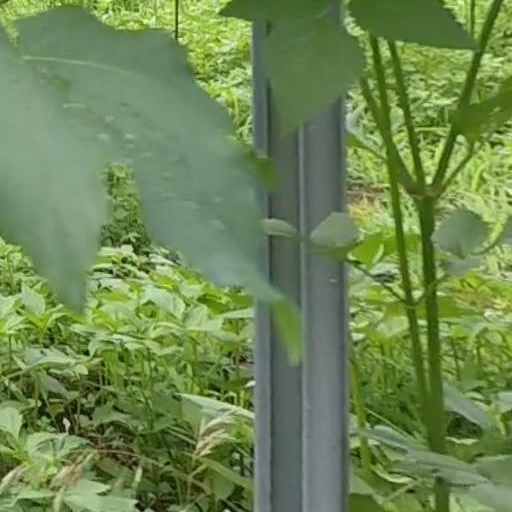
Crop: grape